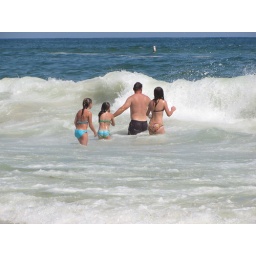
July 8 - One family went in the water inspite of the double red flags